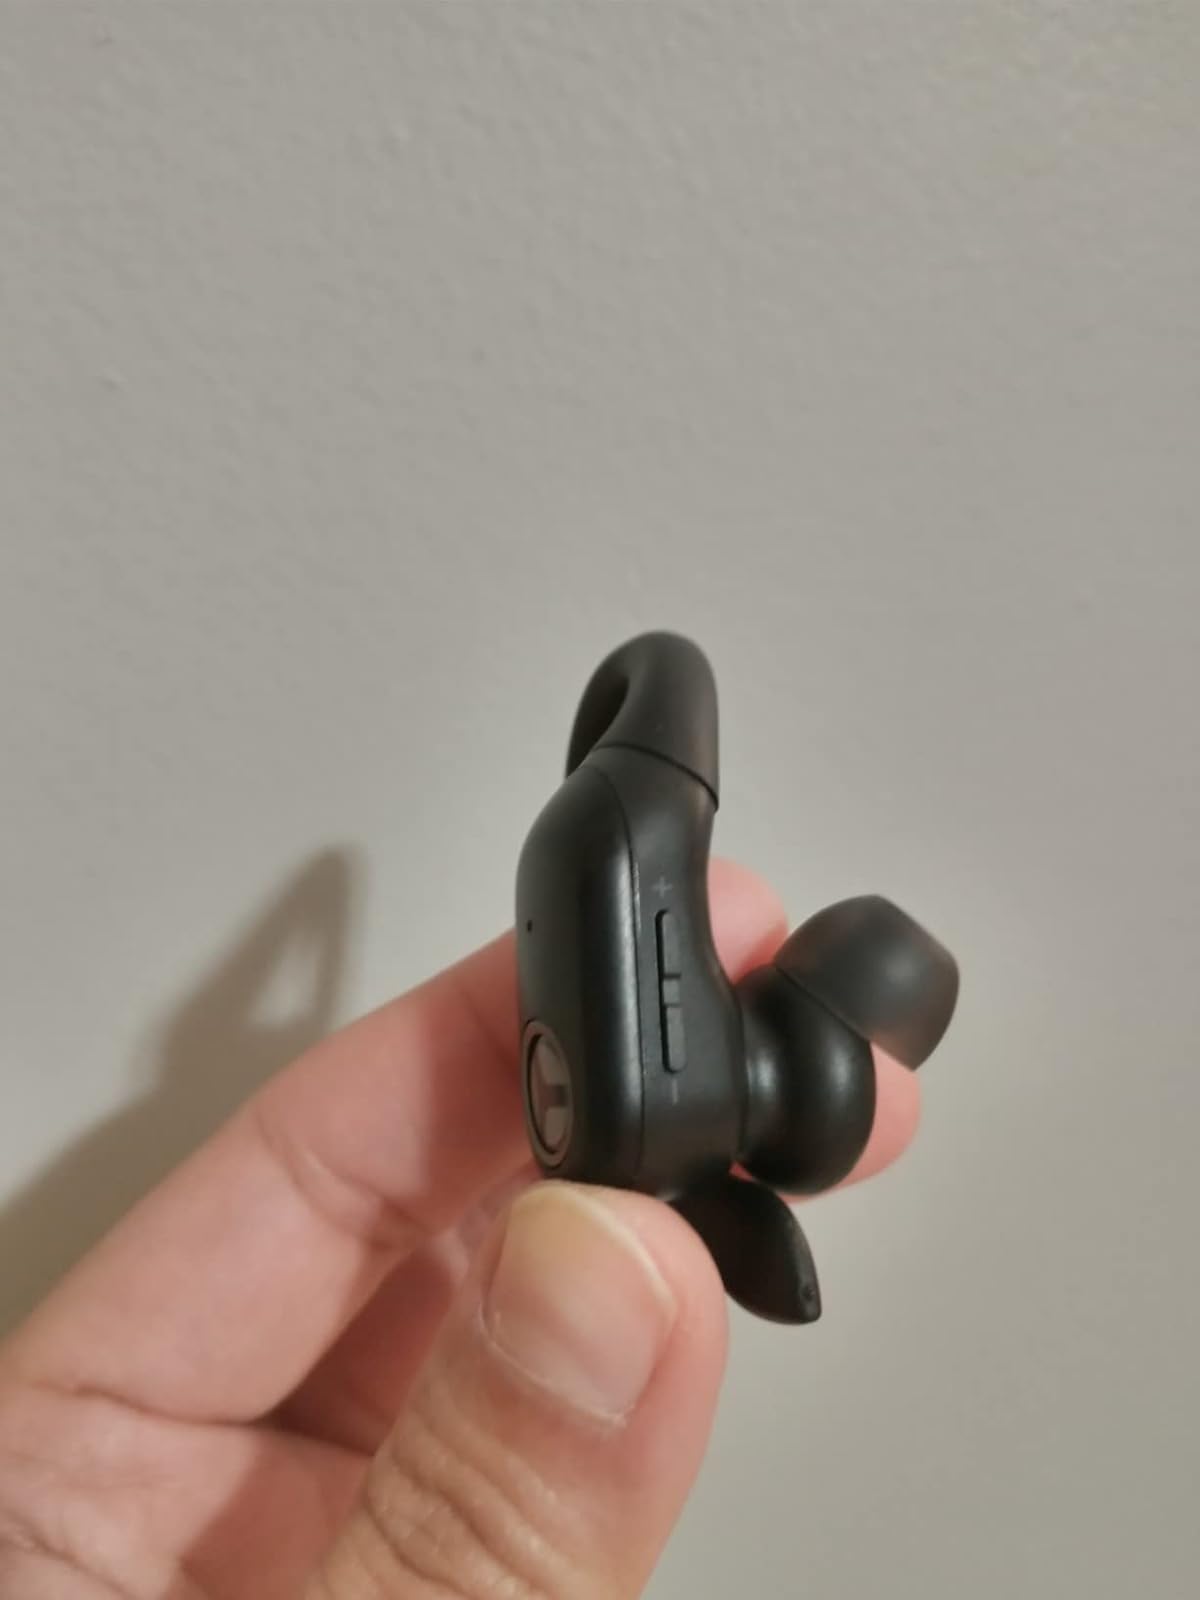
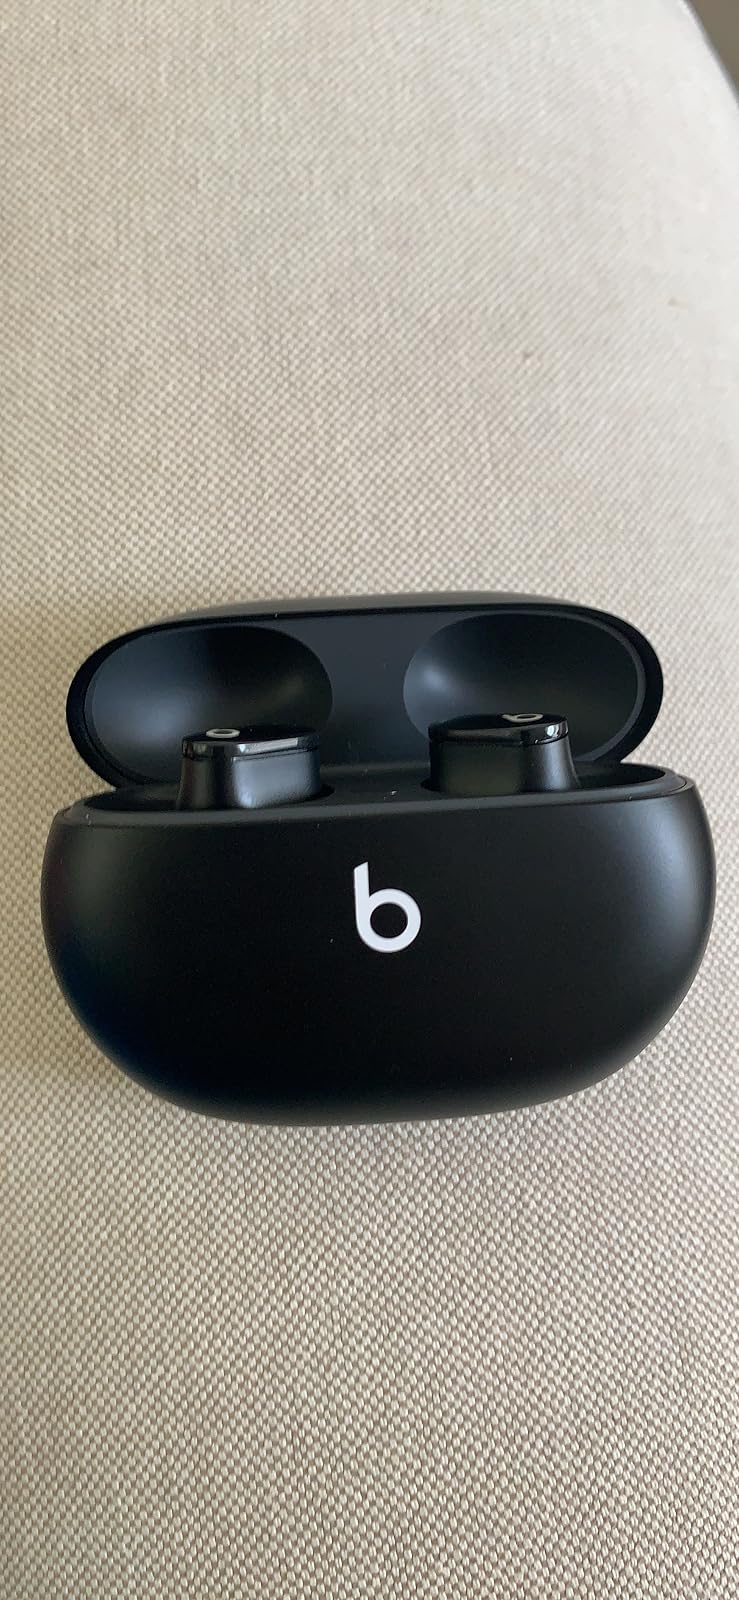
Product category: earbuds
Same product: no